Kevin Harvick

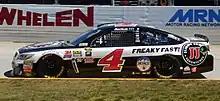
Harvick's No. 4 at Martinsville Speedway in 2016

The following week at Phoenix, Harvick started 13th and dominated the race, leading 224 of 312 laps, holding off Dale Earnhardt Jr. and Brad Keselowski over the final seven laps to win. This was Harvick's first win for Stewart-Haas Racing and snapped a tie with Jimmie Johnson for most all-time wins at Phoenix.